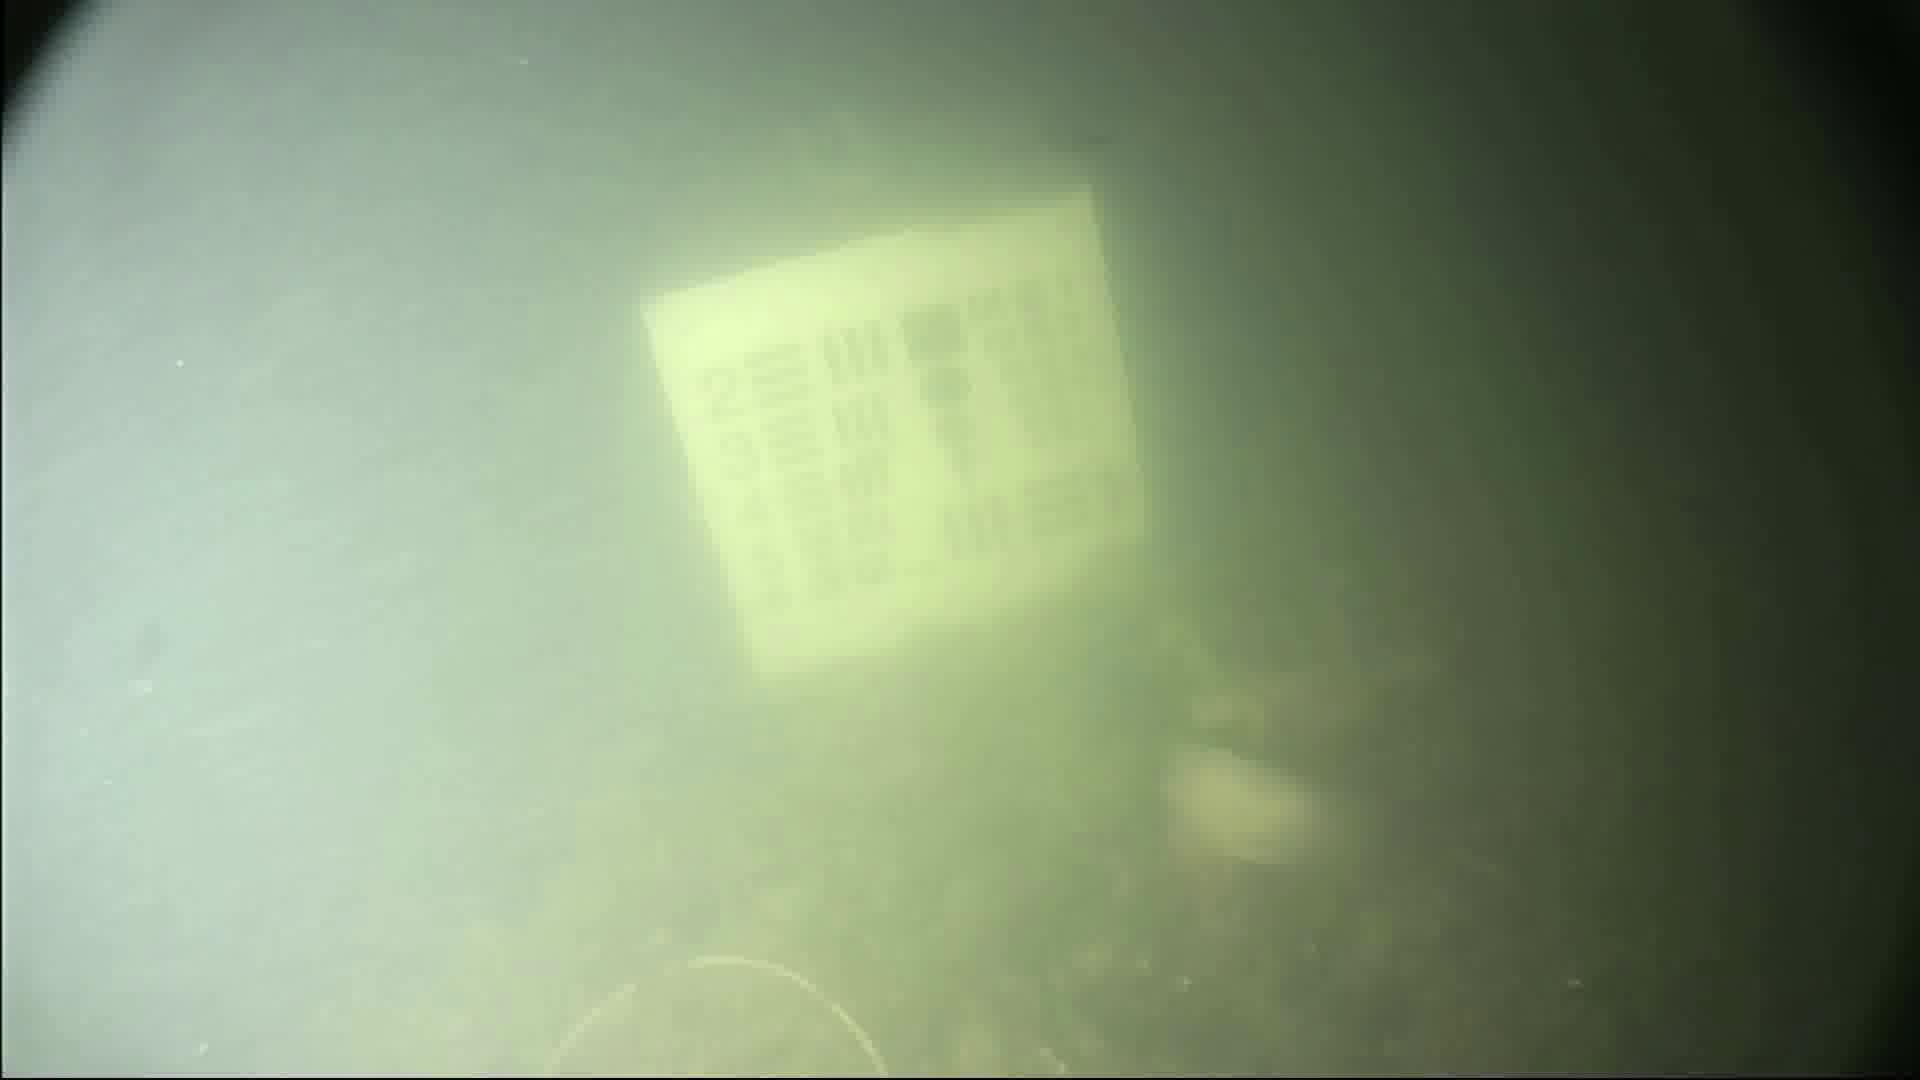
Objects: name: fish